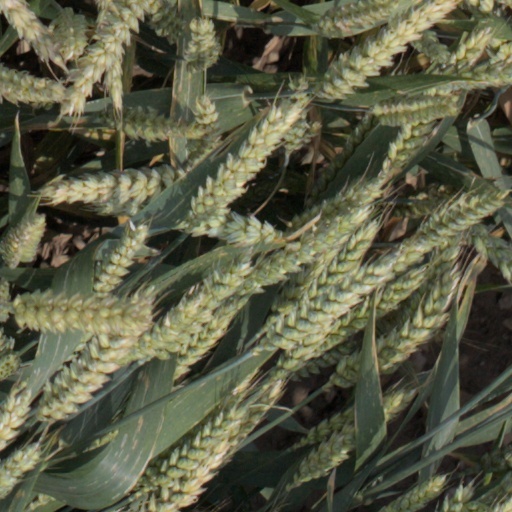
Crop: wheat